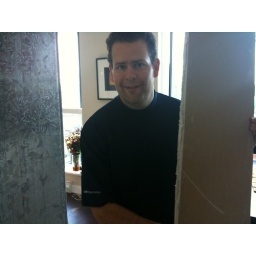
Cutting out the ghetto wall in the kitchen